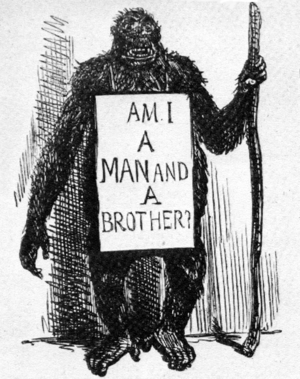
« Am I Not a Man and a Brother? » est la devise inscrite sur un médaillon, d'inspiration abolitionniste, créé en 1787 par Josiah Wedgwood.
Le débat sur l'hippocampe est une controverse entre les biologistes britanniques Richard Owen et Thomas Henry Huxley sur la position taxonomique de l'humain dans le règne animal. Il a été déclenché en été 1860, deux jours avant le débat entre Huxley et Wilberforce, à la réunion annuelle de la British Association for the Advancement of Science à Oxford, quand le plus important anatomiste britannique, Richard Owen réaffirma que l'homme diffère des autres primates par certaines particularités morphologiques dans la structure du cerveau, en particulier la présence d'un Hippocampus minor, et qu'il forme une sous-classe au sein de la classe des mammifères. Dans la discussion, Thomas Henry Huxley prit position contre cette conception et promit de réfuter l’affirmation d'Owen.